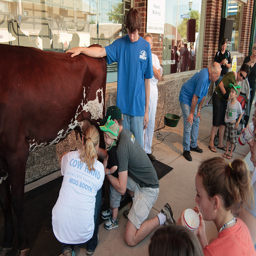
People milking a cow while people watch.
Several people gather around people milking a cow.
people showing toddler how to milk a cow with other kids lined up to the side
people gathering around milking a cow with other people watching.
A group of guys, girls and young kids standing around while some watch a a group of them milk a cow.